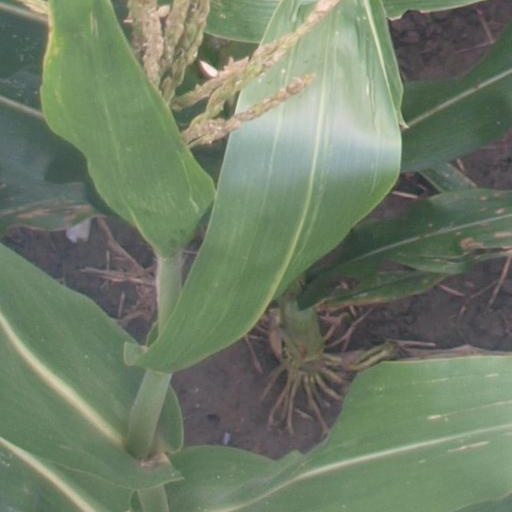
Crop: maize; corn